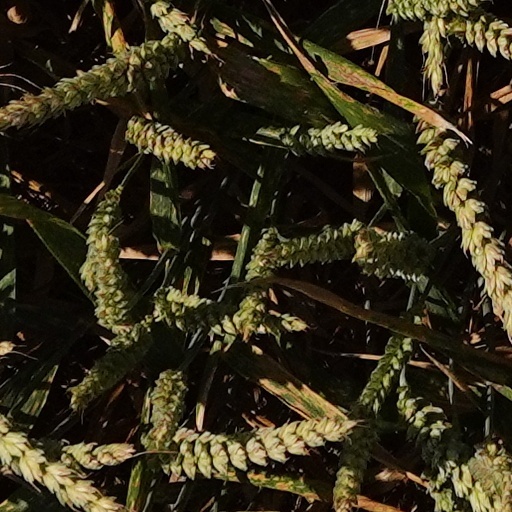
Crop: wheat